The Richest Girl in the World (1958 film)

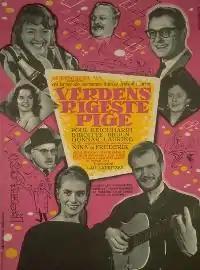
Film poster

The Richest Girl in the World is a 1958 Danish comedy film directed by Lau Lauritzen Jr. and Alice O'Fredericks. It marked the film debut of the already popular singing duo Nina & Frederik, with Nina as the title character, and Frederik as the handsome but poor calypso singer she falls in love with.